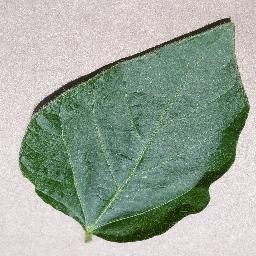
Label: Soybean___healthy